Dilo Doxan

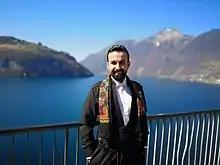

Doxan was born in the neighbourhood of Tirbesipiyê in the city of Qamisli and completed his education there. Since Doxan grew up in a Kurdish musician family and was raised with traditional Kurdish music, he also decided to become a musician. At the beginning of the 1990s he started his career with percussion instruments. After learning keyboard and Saz, he started singing. In early 1995, he participated in a music festival for young musicians from Syria and won the first prize. In 2004 he released his first album entitled "Rebene". He then gave several concerts and worked on his second album, which he released in 2008 under the title "Dildaro".